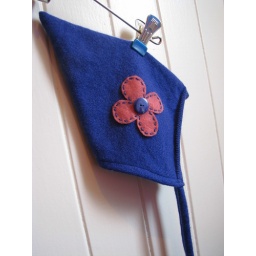
Pixie hat in blue with pink flower